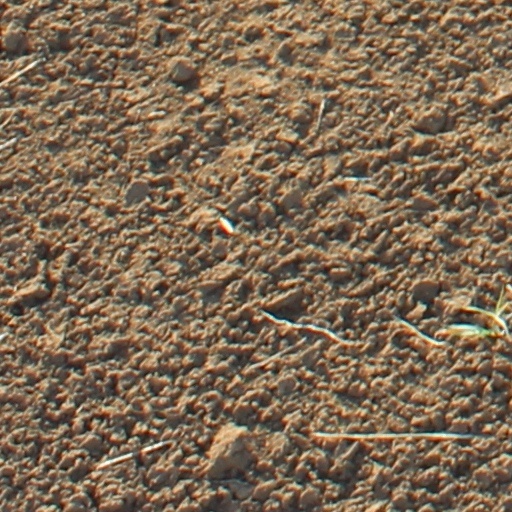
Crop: wheat